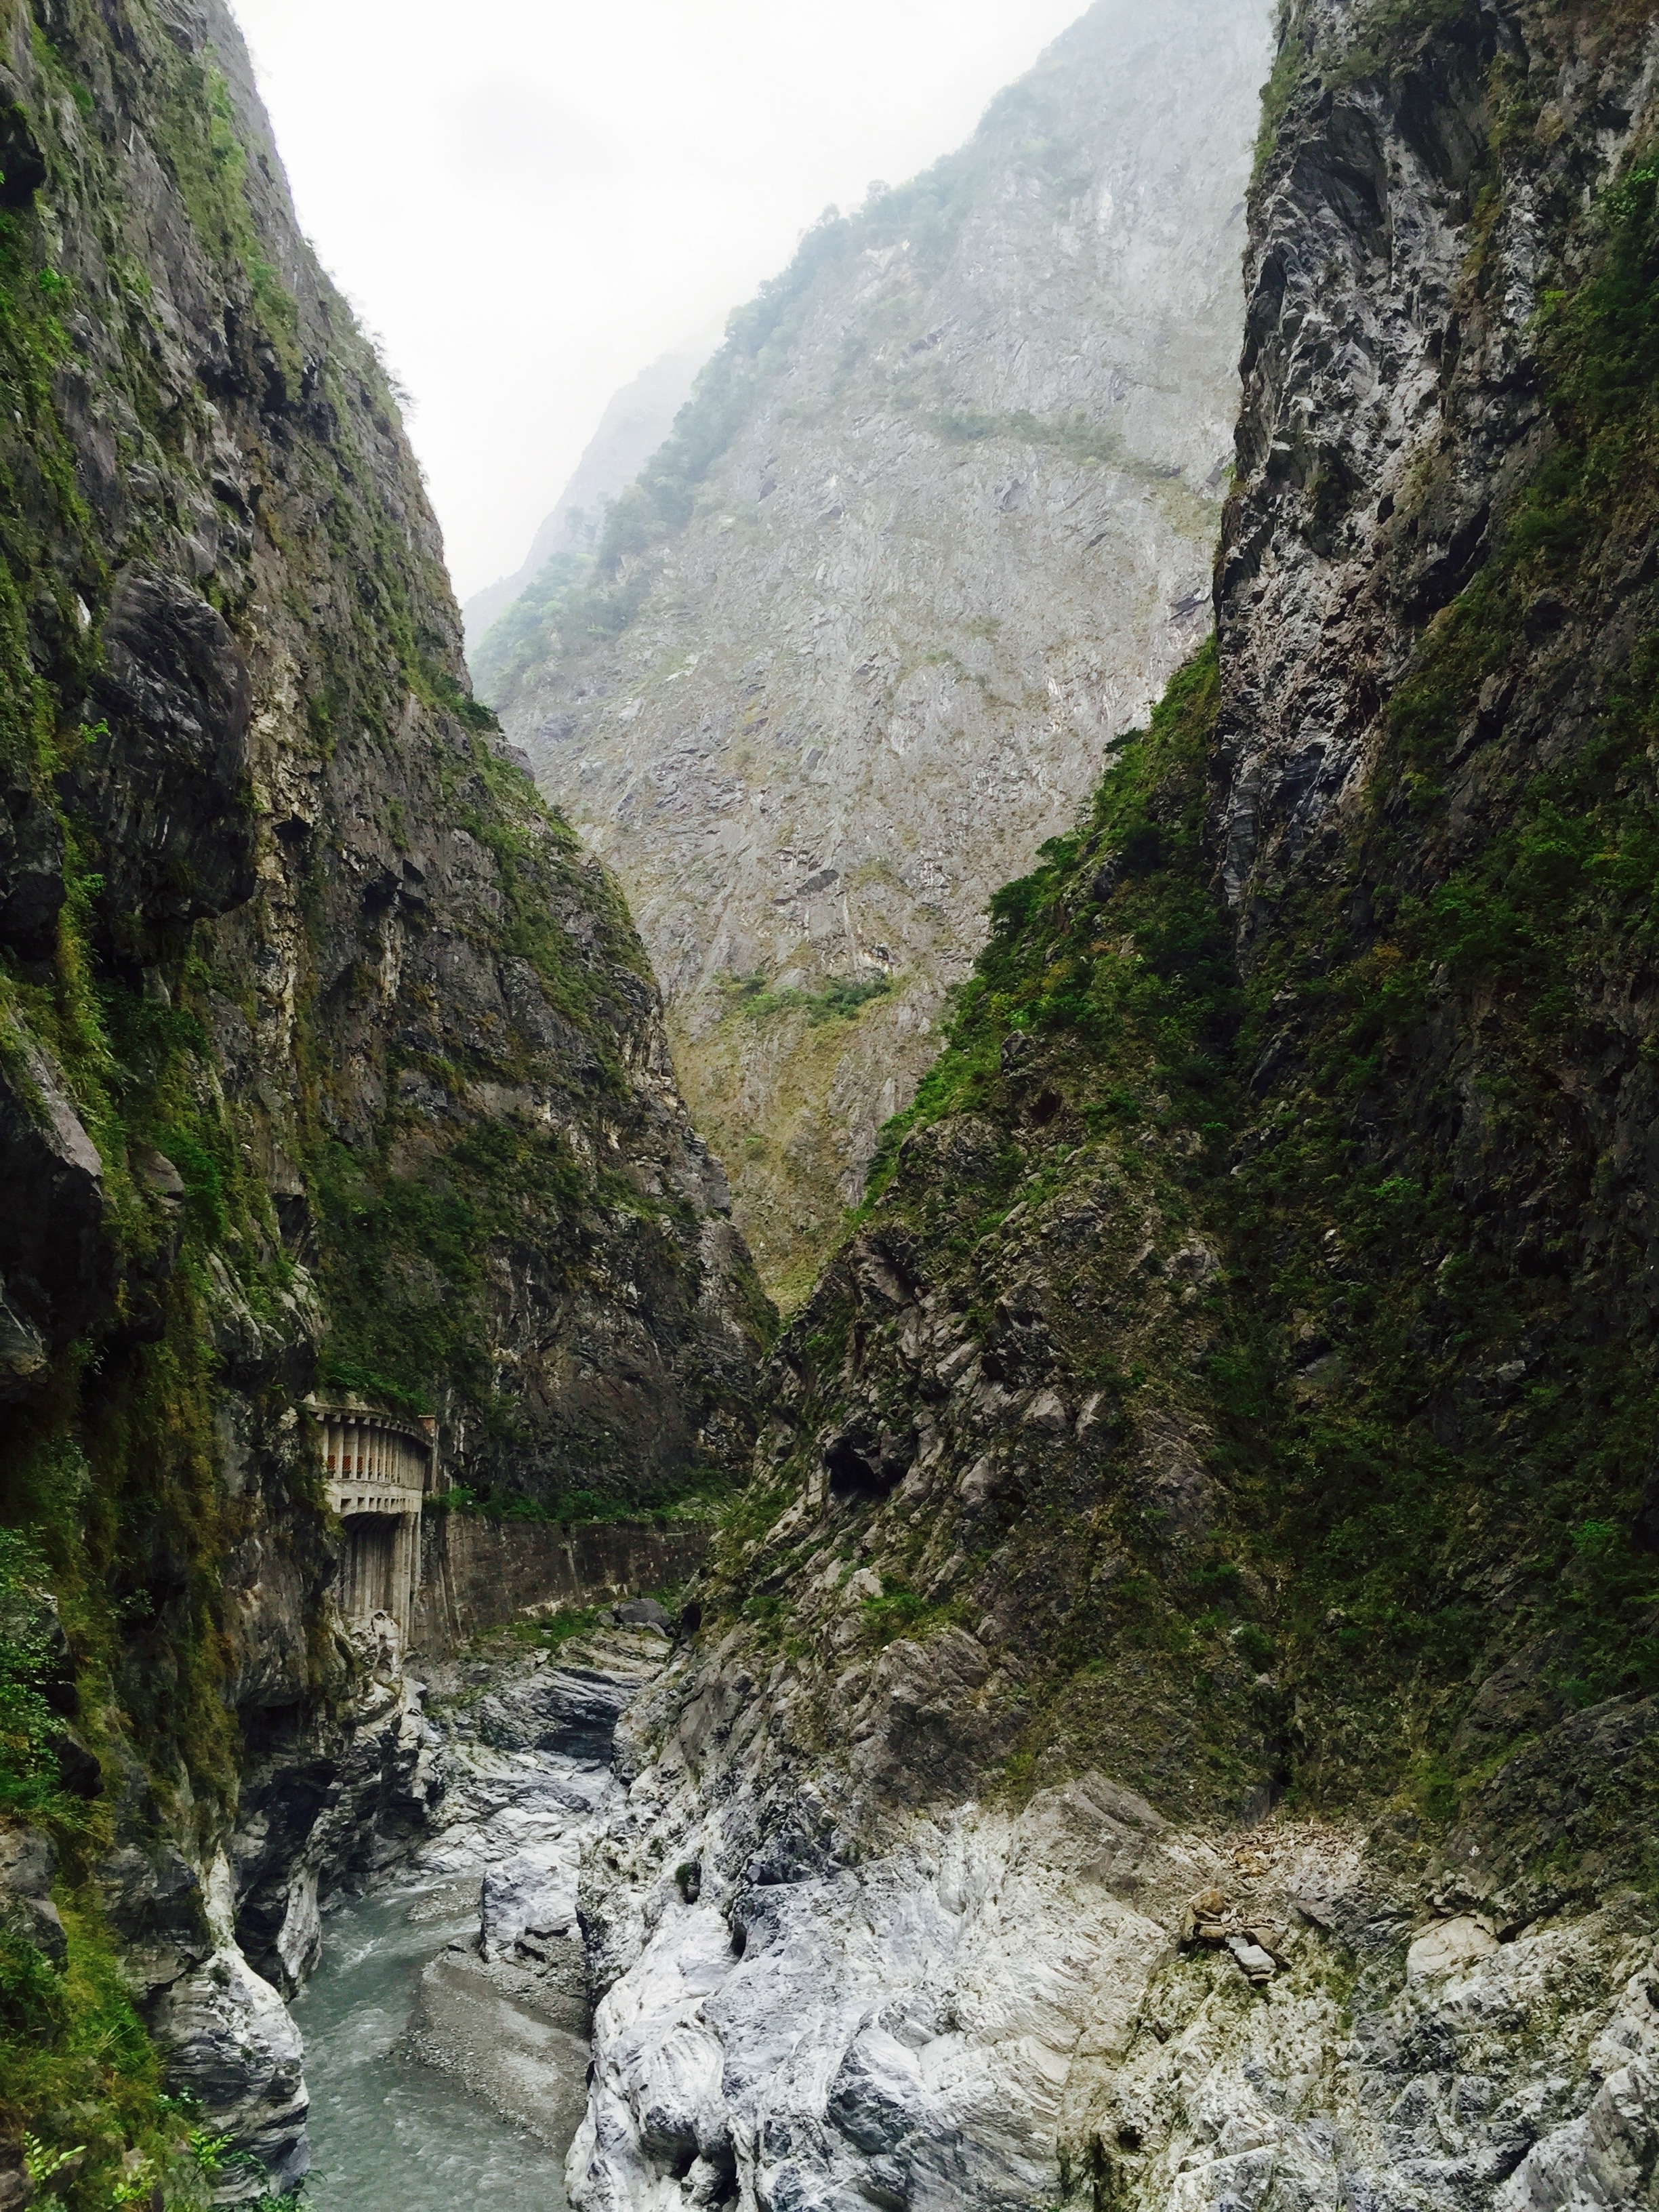
mountain, valley, mountain range, cliff, fjord, canyon, terrain, ravine, water feature, wadi, landform, mountain pass, geographical feature, glacial landform, geological phenomenon